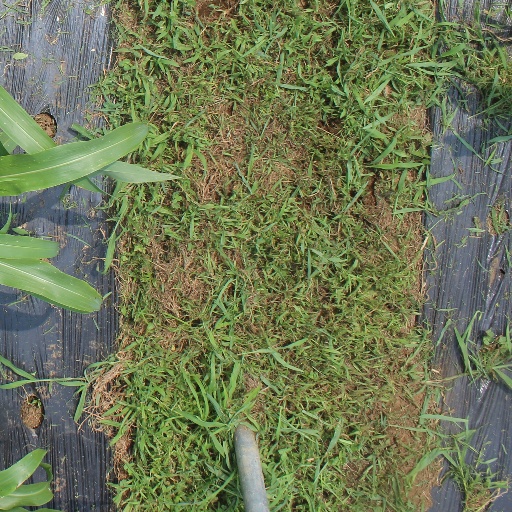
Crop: sorghum